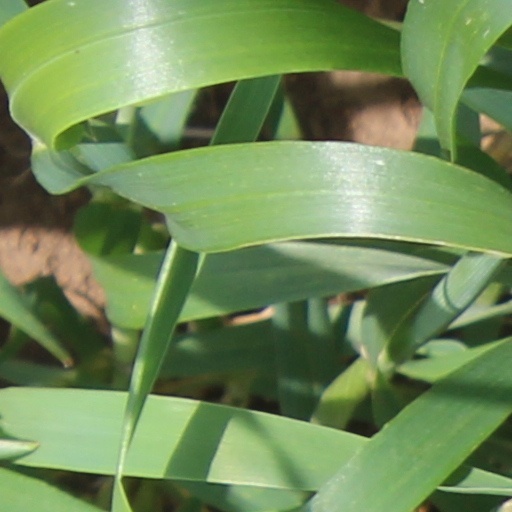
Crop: wheat